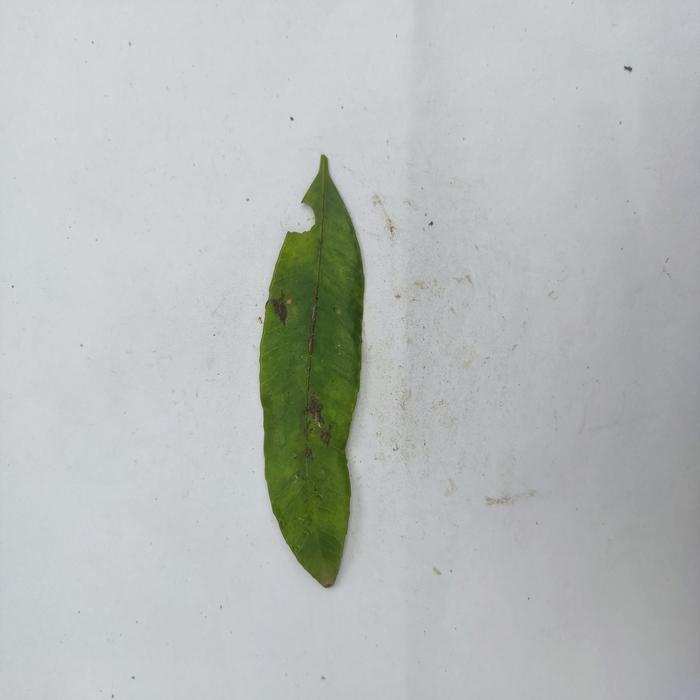
Crop: Hog Plum
Leaf condition: Anthracnose